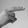
ASL letter: H